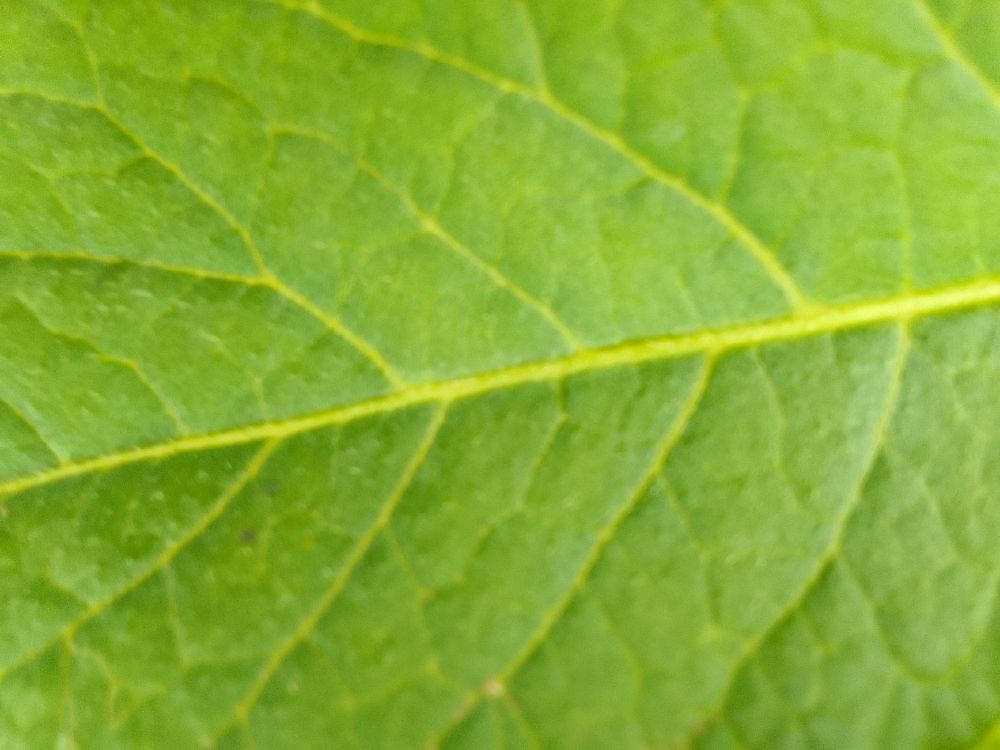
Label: Healthy